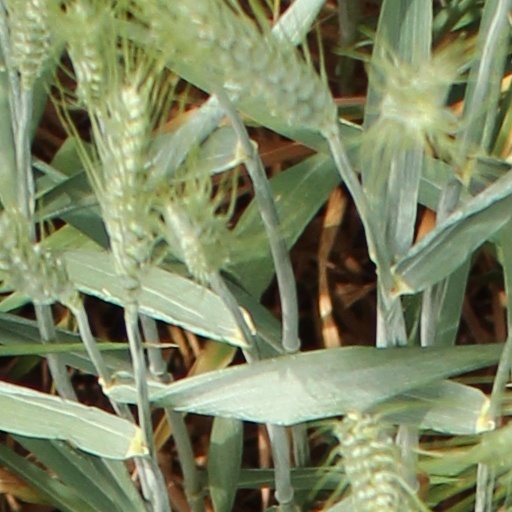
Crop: wheat